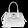
Label: Bag